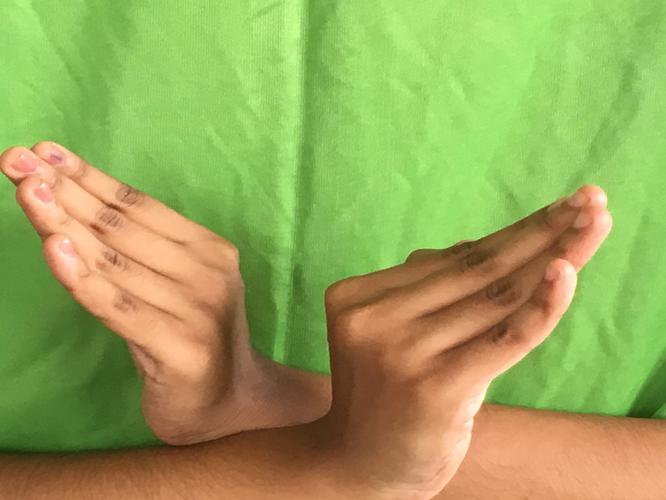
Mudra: Nagabandha
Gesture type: double_hand